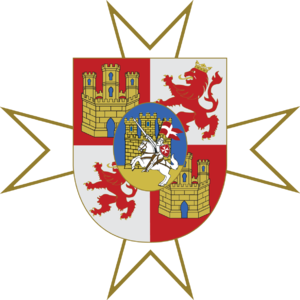
Herencia est une commune d'Espagne de la province de Ciudad Real dans la communauté autonome de Castille-La Manche.